Pauson–Khand reaction

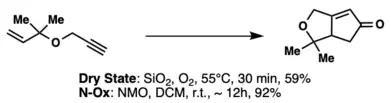
NMO = "N"methylmorpholine "N"oxide, DCM = dichloromethane

"N"-oxide additives can also improve enantio- and diastereoselectivity, although the mechanism thereby is not clear.